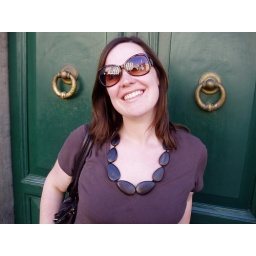
Me by a nice green door